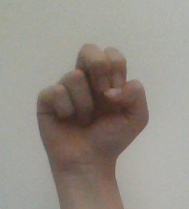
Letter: gaaf